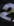
Number: 2